You Spoof Discovery

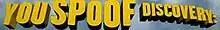
You Spoof Discovery Logo (short)

You Spoof Discovery: The Ultimate Viewer-submitted Low-cost High-quality Extremely Entertaining Discovery Parody Special Hosted by Mike Rowe of Dirty Jobs, Who Also Narrates the Series American Chopper, American Hot Rod and Deadliest Catch, commonly shortened to You Spoof Discovery, is a one-hour special on the Discovery Channel which showed viewer-submitted parodies of Discovery Channel shows. The special premiered on February 25, 2007 and was hosted by Mike Rowe. Over 600 entries were submitted. The makers of parodies that made it on the air were given $500 from the Discovery Channel. According to Jane Root, then the president of Discovery Channel, the series was intended to be the beginning of a new wave of viewer-generated content.